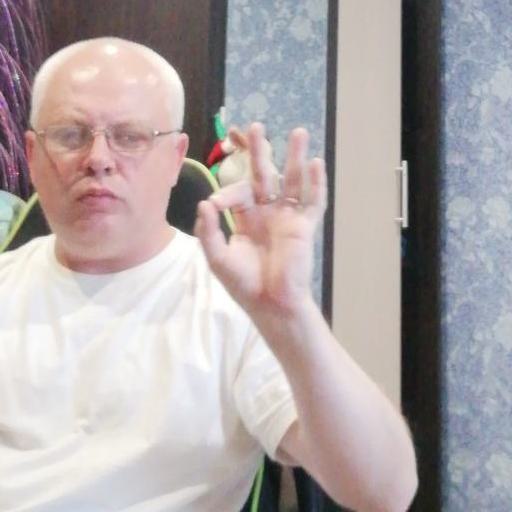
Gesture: ok